Mawer and Ingle

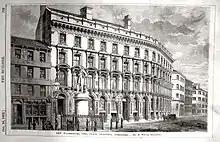
Warehouses on Peel Place designed by Eli Milnes

This was a set of warehouses designed by Eli Milnes of Bradford. They were in Peel Place and Leeds Road, Bradford, intended for the occupation of "David Abercrombie & Co. Messrs M'Kean, Tetley & Co. and others." The "Bradford Observer" said in 1862: "The pile of warehouses cover a building area of about 1,200 square yards of ground. They are six stories in height, and built in the Italian renaissance style of architecture, the basements being of Bramley Fall sandstone, and the remainder of principal facade of Park Spring ashlar, highly enriched with appropriate carving, chiefly symbolical of the trade and commerce of the town ... The length of frontage to Peel Place and Leeds Road is about 160 feet ... The large warehouse in Vicar Lane, the property of and now occupied by Messrs Schwann, Kell & Co. ... is six stories in height, besides attics, and has two frontages of a plain Italian style of architecture, about 210 feet in length ... The large pile of buildings in Well Street, known as Foster's buildings ... has, during this last year, been considerably added to and improved, by the erection of three additional warehouses, which now complete the entire block, encircled by Well Street, Swaine Street, Hall Ings and Collier Gate. They are built in a bold, substantial manner, in the Italian style of architecture, and are seven storeys in height ... The carving in the whole of these buildings has been executed by Messrs. Mawer and Ingle of Leeds, from the designs of the architect, and is executed in the most artistic and creditable manner.